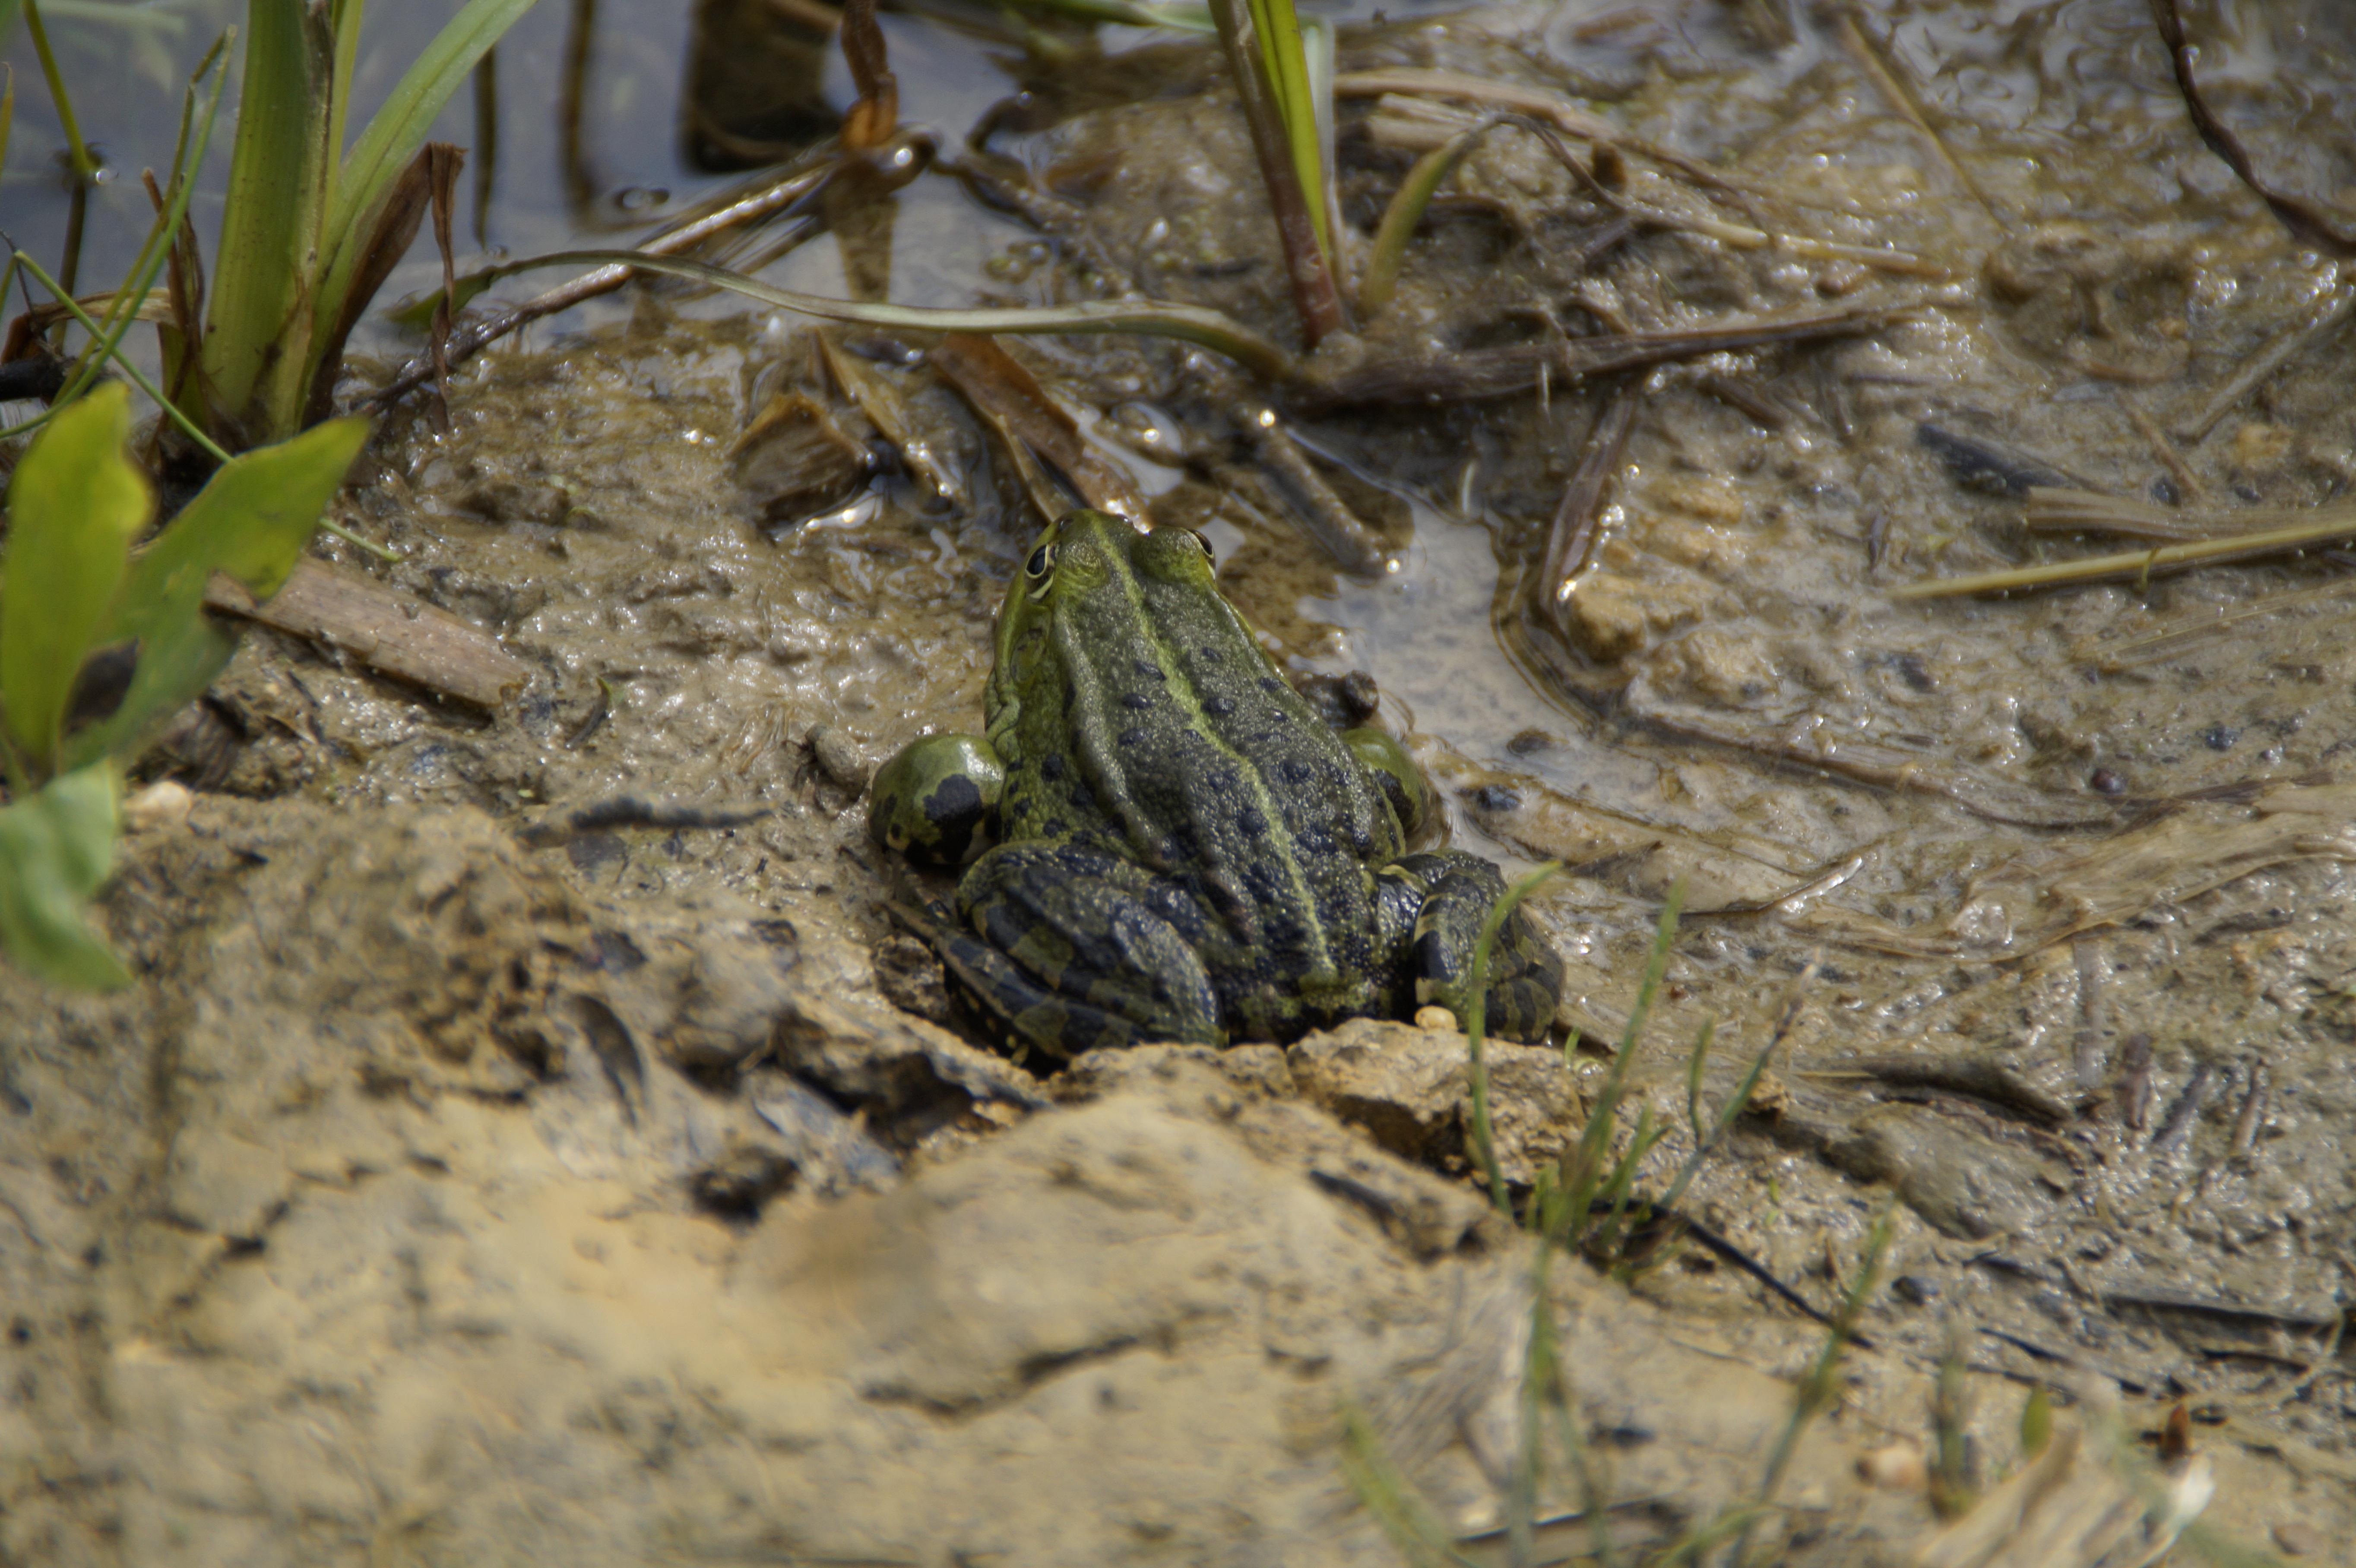
nature, swamp, lake, reed, pond, wildlife, mud, frog, reptile, amphibian, fauna, camouflage, wetland, habitat, moist, waters, muddy, nature conservation, disguised, nature reserve, swampy, quagmire